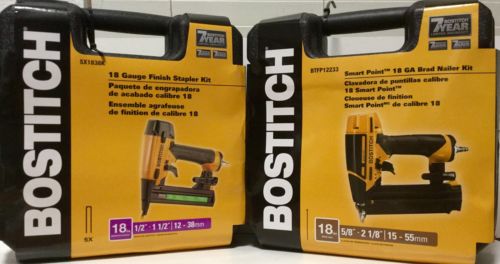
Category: stapler